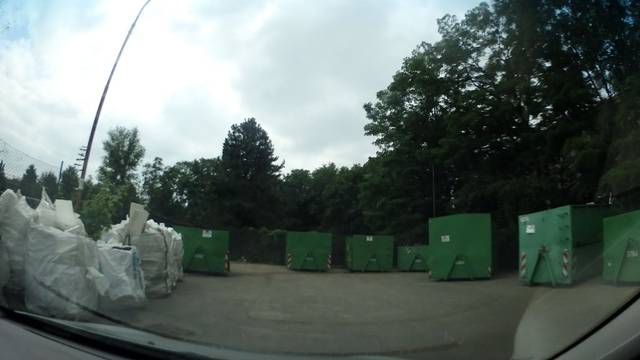
Region: Czech Republic
Coordinates: 49.177, 16.594